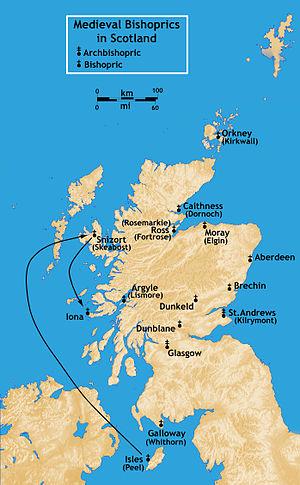
L'archevêque de Glasgow est le chef ecclésiastique de l'archidiocèse de Glasgow, en Écosse. Ce titre, aboli au sein de l'Église d'Écosse en 1689, est rétabli en 1878 au sein de l'Église catholique.
L'évêque de Galloway, ou évêque de Whithorn, est un ancien prélat écossais. Il était responsable du diocèse de Galloway, dans le sud-ouest de l'Écosse.
L'évêque de Ross est un ancien prélat écossais. Il était responsable du diocèse de Ross, dans le nord de l'Écosse. Son siège est d'abord situé à Rosemarkie, puis à Fortrose à partir du milieu du XIIIᵉ siècle.